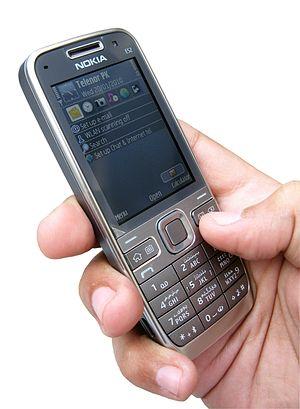
Le Nokia E52 est un smartphone de la gamme Nokia Série E. Il s'agit d'un appareil avec Symbian OS 9.3 comportant un écran de 240 × 320. Il est disponible en aluminium gris métal, aluminium or et d'or. Il est livré avec une carte mémoire microSD de 1 Go, mais il supporte les cartes MicroSD jusqu'à 16 Go de mémoire. Il a également 60 Mo de mémoire utilisateur libre. Il s'agit d'une mise à jour de Nokia E51 modèle de succès. Il a été libéré en même temps que Nokia E55, qui est physiquement et fonctionnellement identiques, sauf pour le clavier T9 traditionnelle par opposition à QWERTY compact clavier du E55.